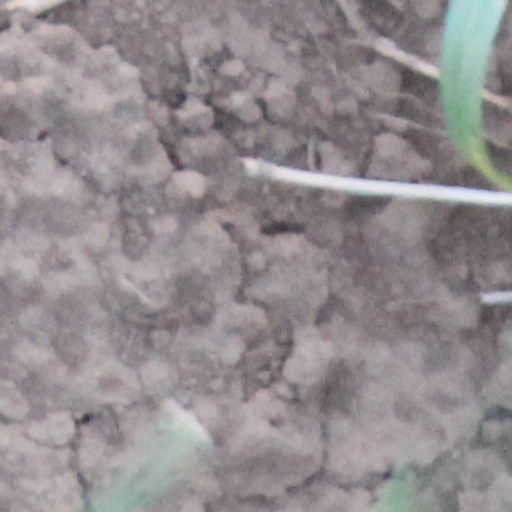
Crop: wheat